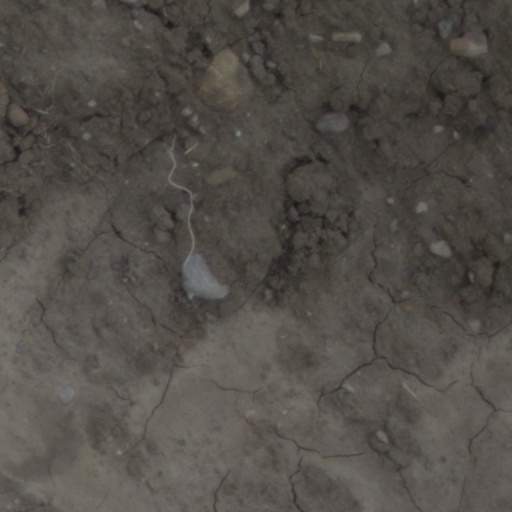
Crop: wheat